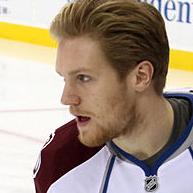
Age: 21